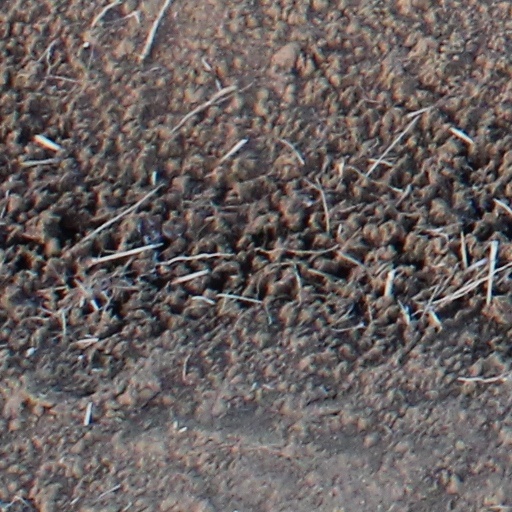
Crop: wheat